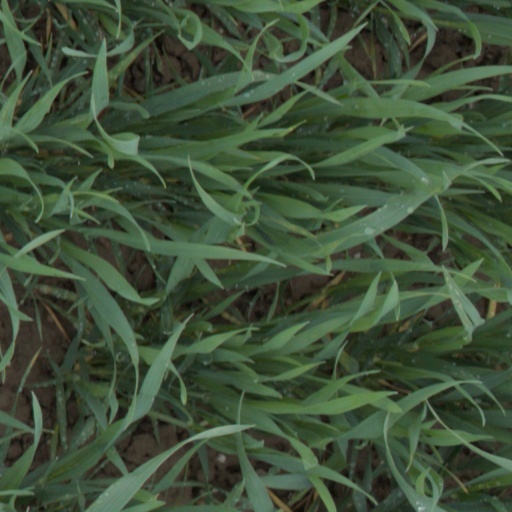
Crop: wheat